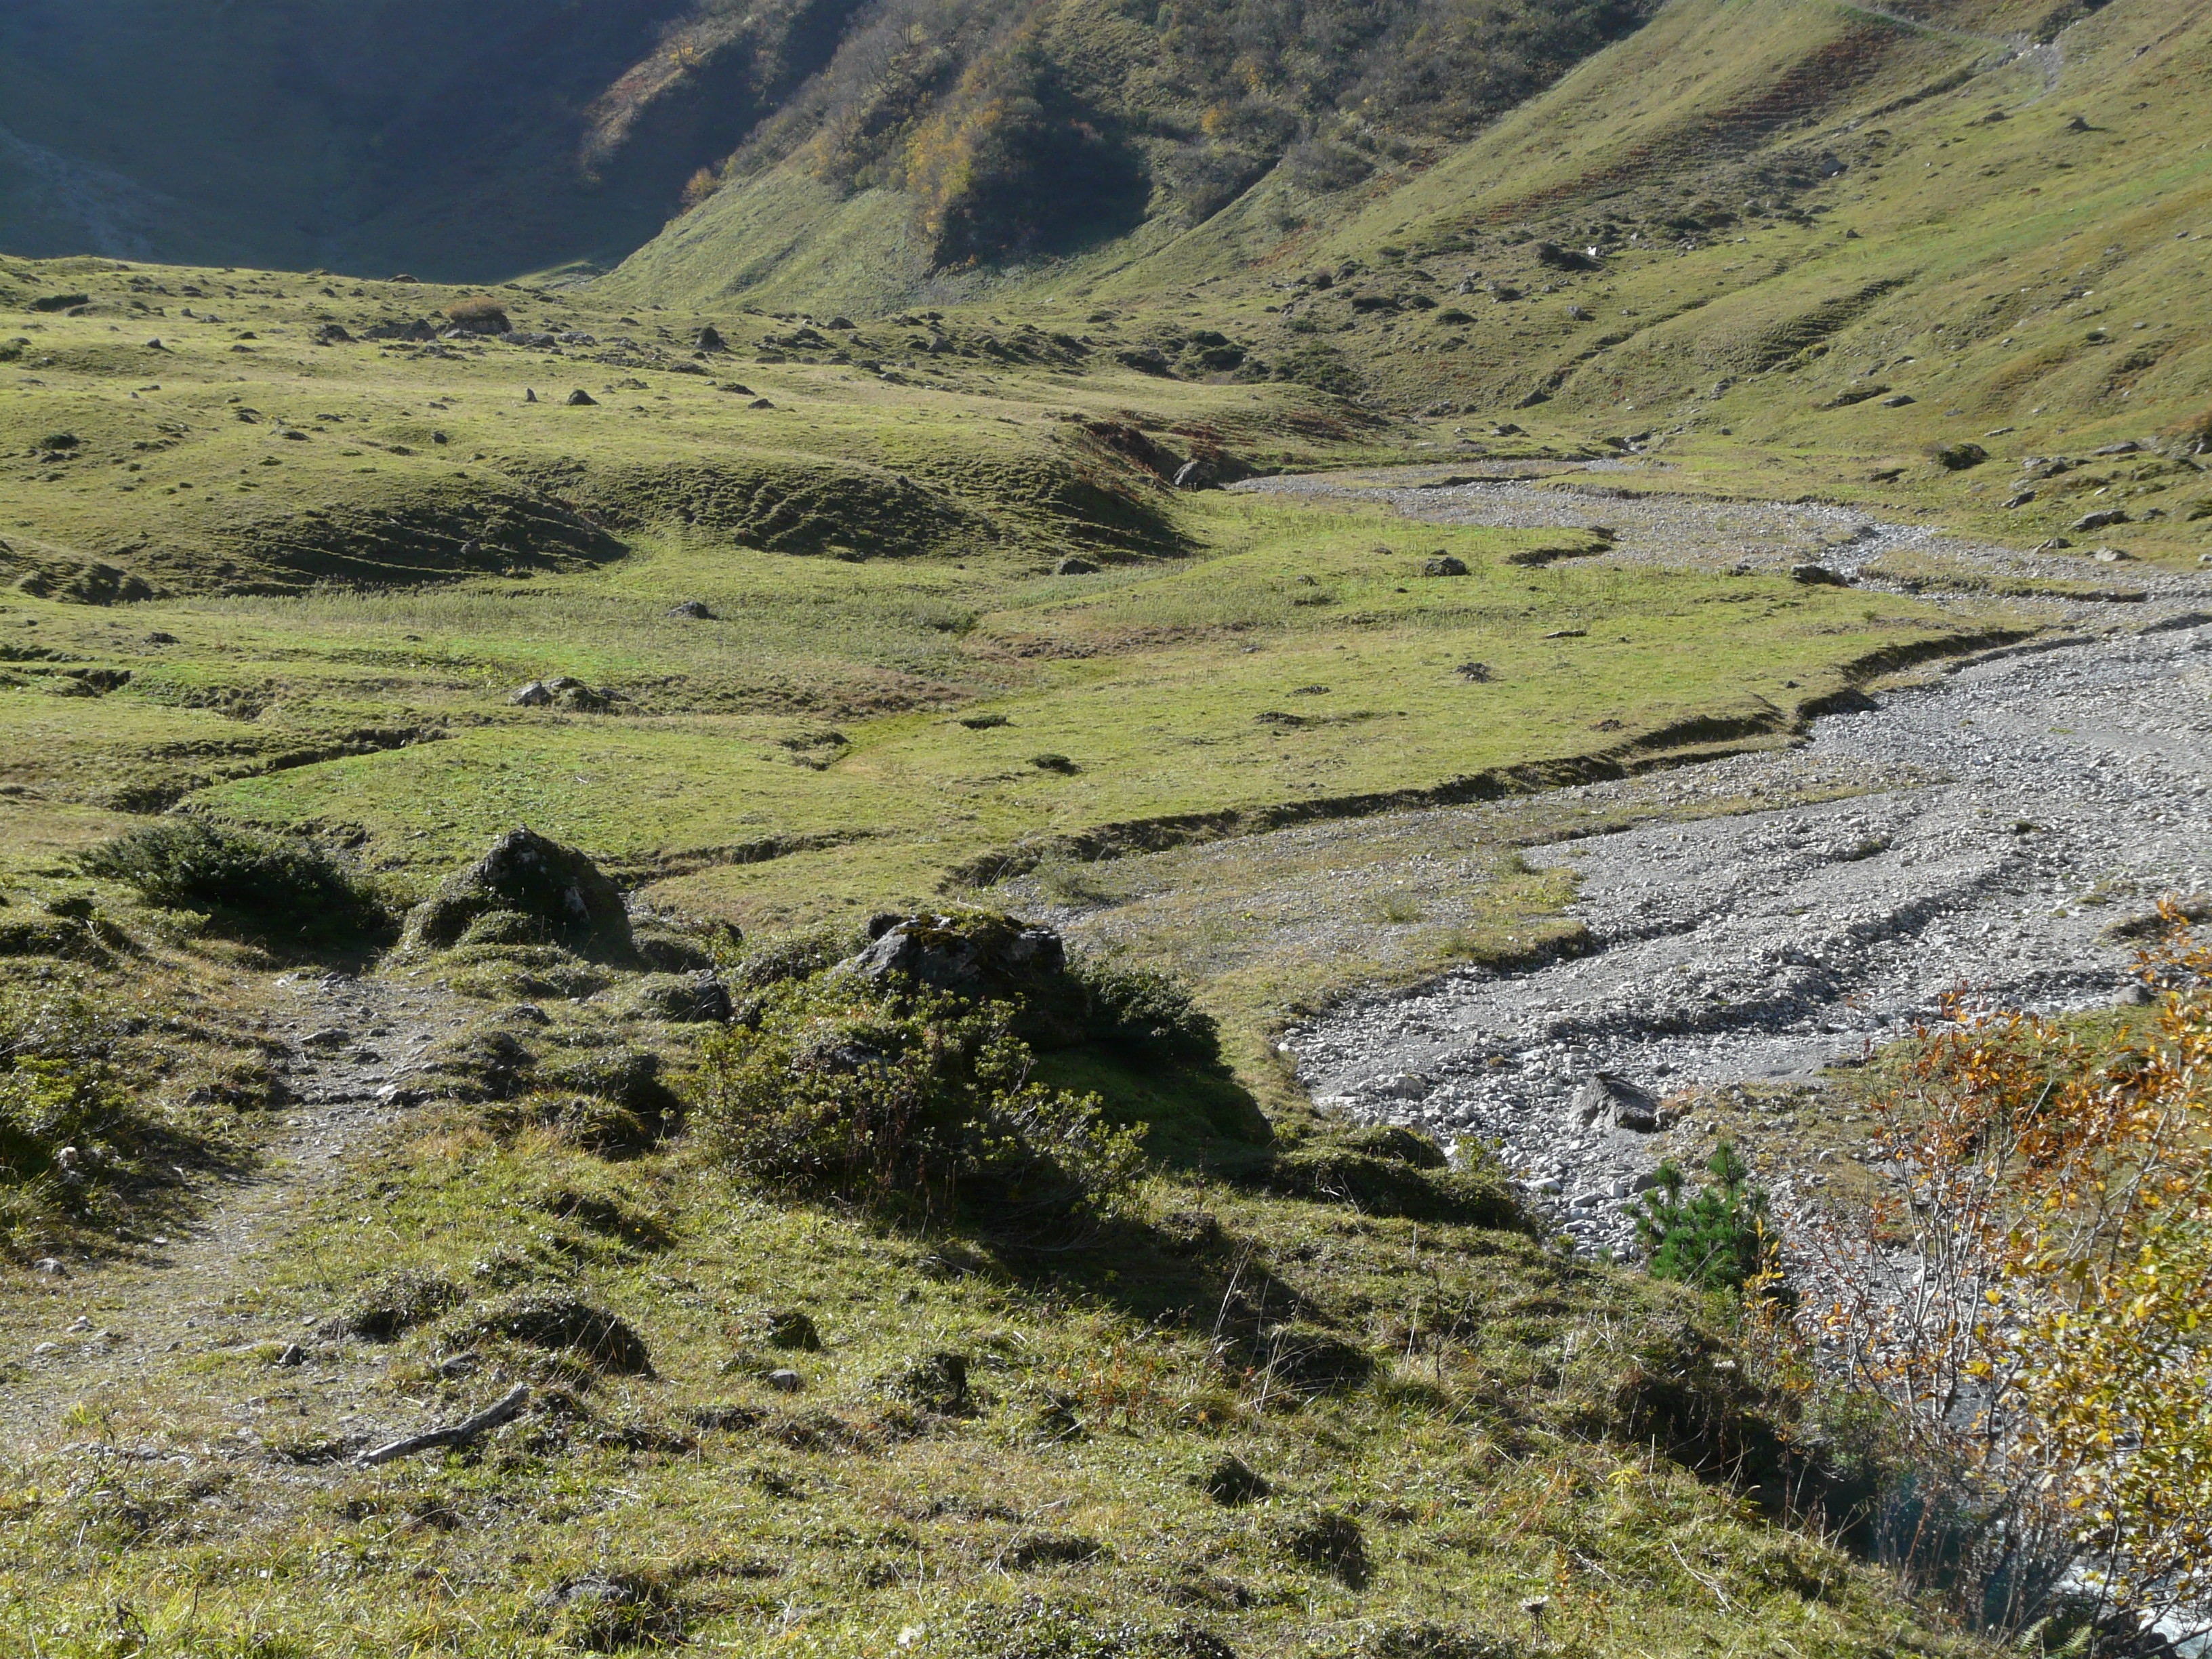
landscape, wilderness, walking, mountain, trail, hill, adventure, river, valley, mountain range, dry, highland, ridge, geology, badlands, scree, plateau, fell, loch, ecosystem, tundra, rural area, landform, dehydrated, mountain pass, high valley, allg u alps, geographical feature, mountainous landforms, allgau, oytal, dry valley